Jaguar XJ

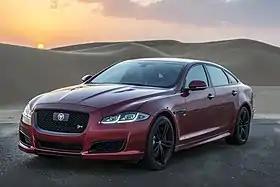
2015 Jaguar XJR (X351)

The Jaguar XJ is a series of mid-size/full-size luxury cars produced by British automobile manufacturer Jaguar Cars (becoming Jaguar Land Rover in 2013) from 1968 to 2019. It was produced across four basic platform generations (debuting in 1968, 1986, 2003, and 2009) with various updated derivatives of each. From 1970, it was Jaguar's flagship four-door model. The original model was the last Jaguar saloon to have been designed under the leadership of Sir William Lyons, the company's founder, and the model has been featured in a myriad of media and high-profile appearances.